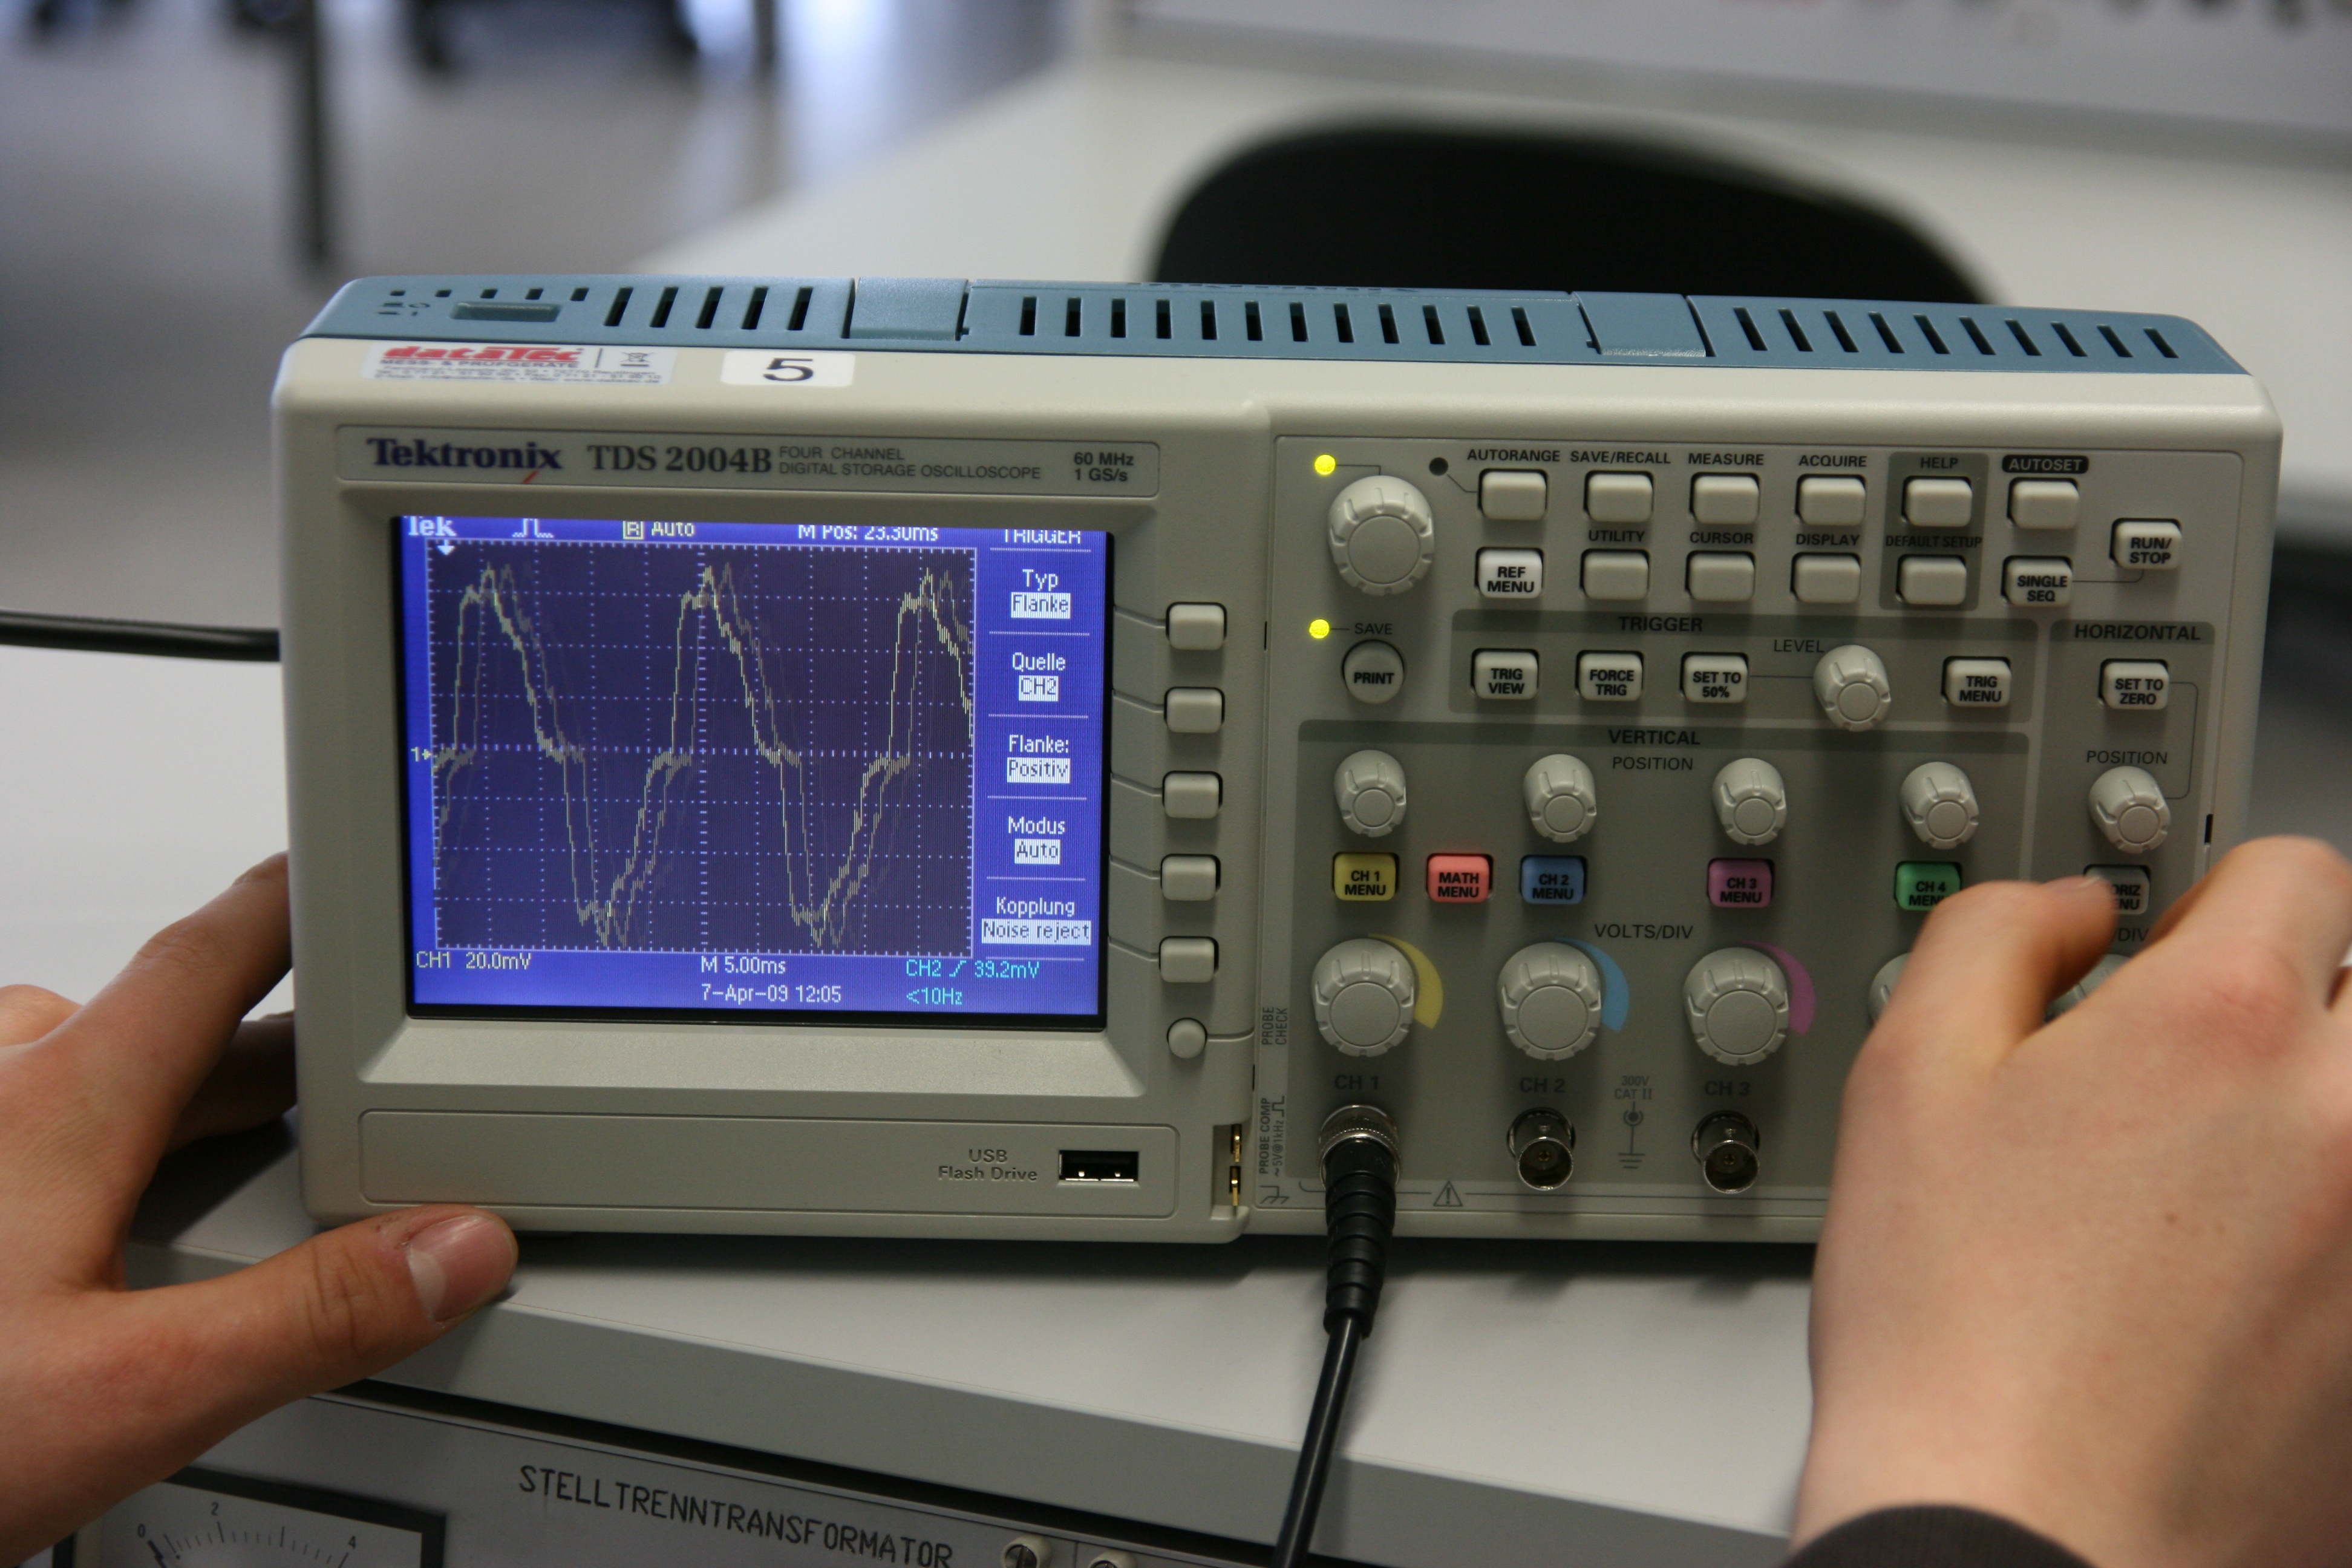
computer, screen, technology, cable, training, measure, switch, monitor, electronics, keys, university, digital, information, buttons, network, multimedia, synthesizer, networking, personal computer, electronic instrument, electronic keyboard, mechatronics, measurement technology, professions